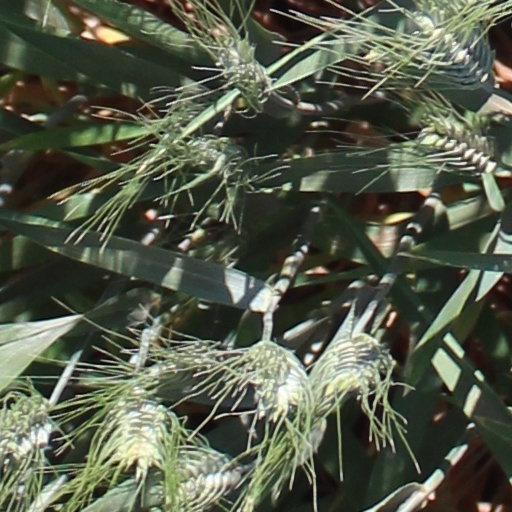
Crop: wheat